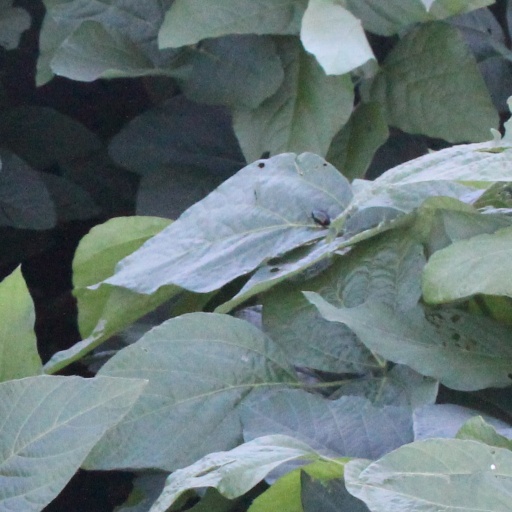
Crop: soybean